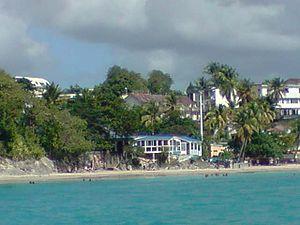
Plage de la Datcha
La plage de la Datcha est une plage municipale de sable fin située en plein bourg du Gosier, en Guadeloupe. Elle fait face à l'îlet du Gosier et est très fréquentée même en semaine et réputée pour son éclairage nocturne jusqu’à 23h.
Le Gosier est une commune française du département de la Guadeloupe. Avec 28 000 habitants en 2015, Le Gosier est la troisième ville la plus peuplée de l'île après Les Abymes et Baie-Mahault.